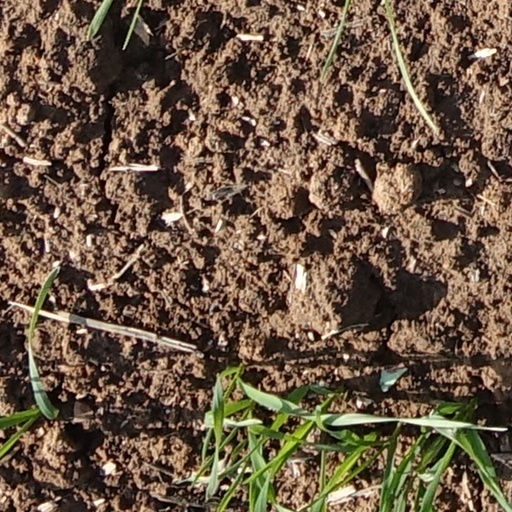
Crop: wheat